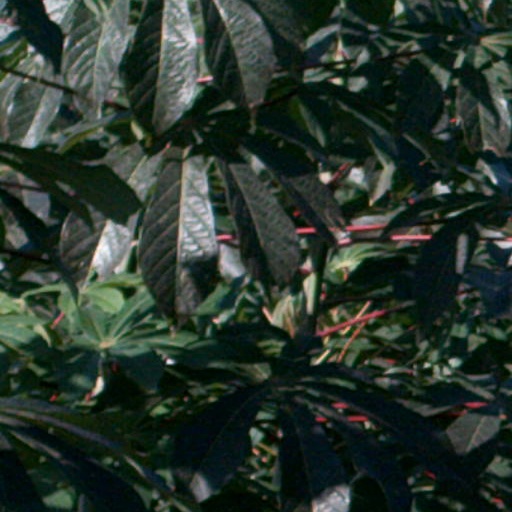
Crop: cassava